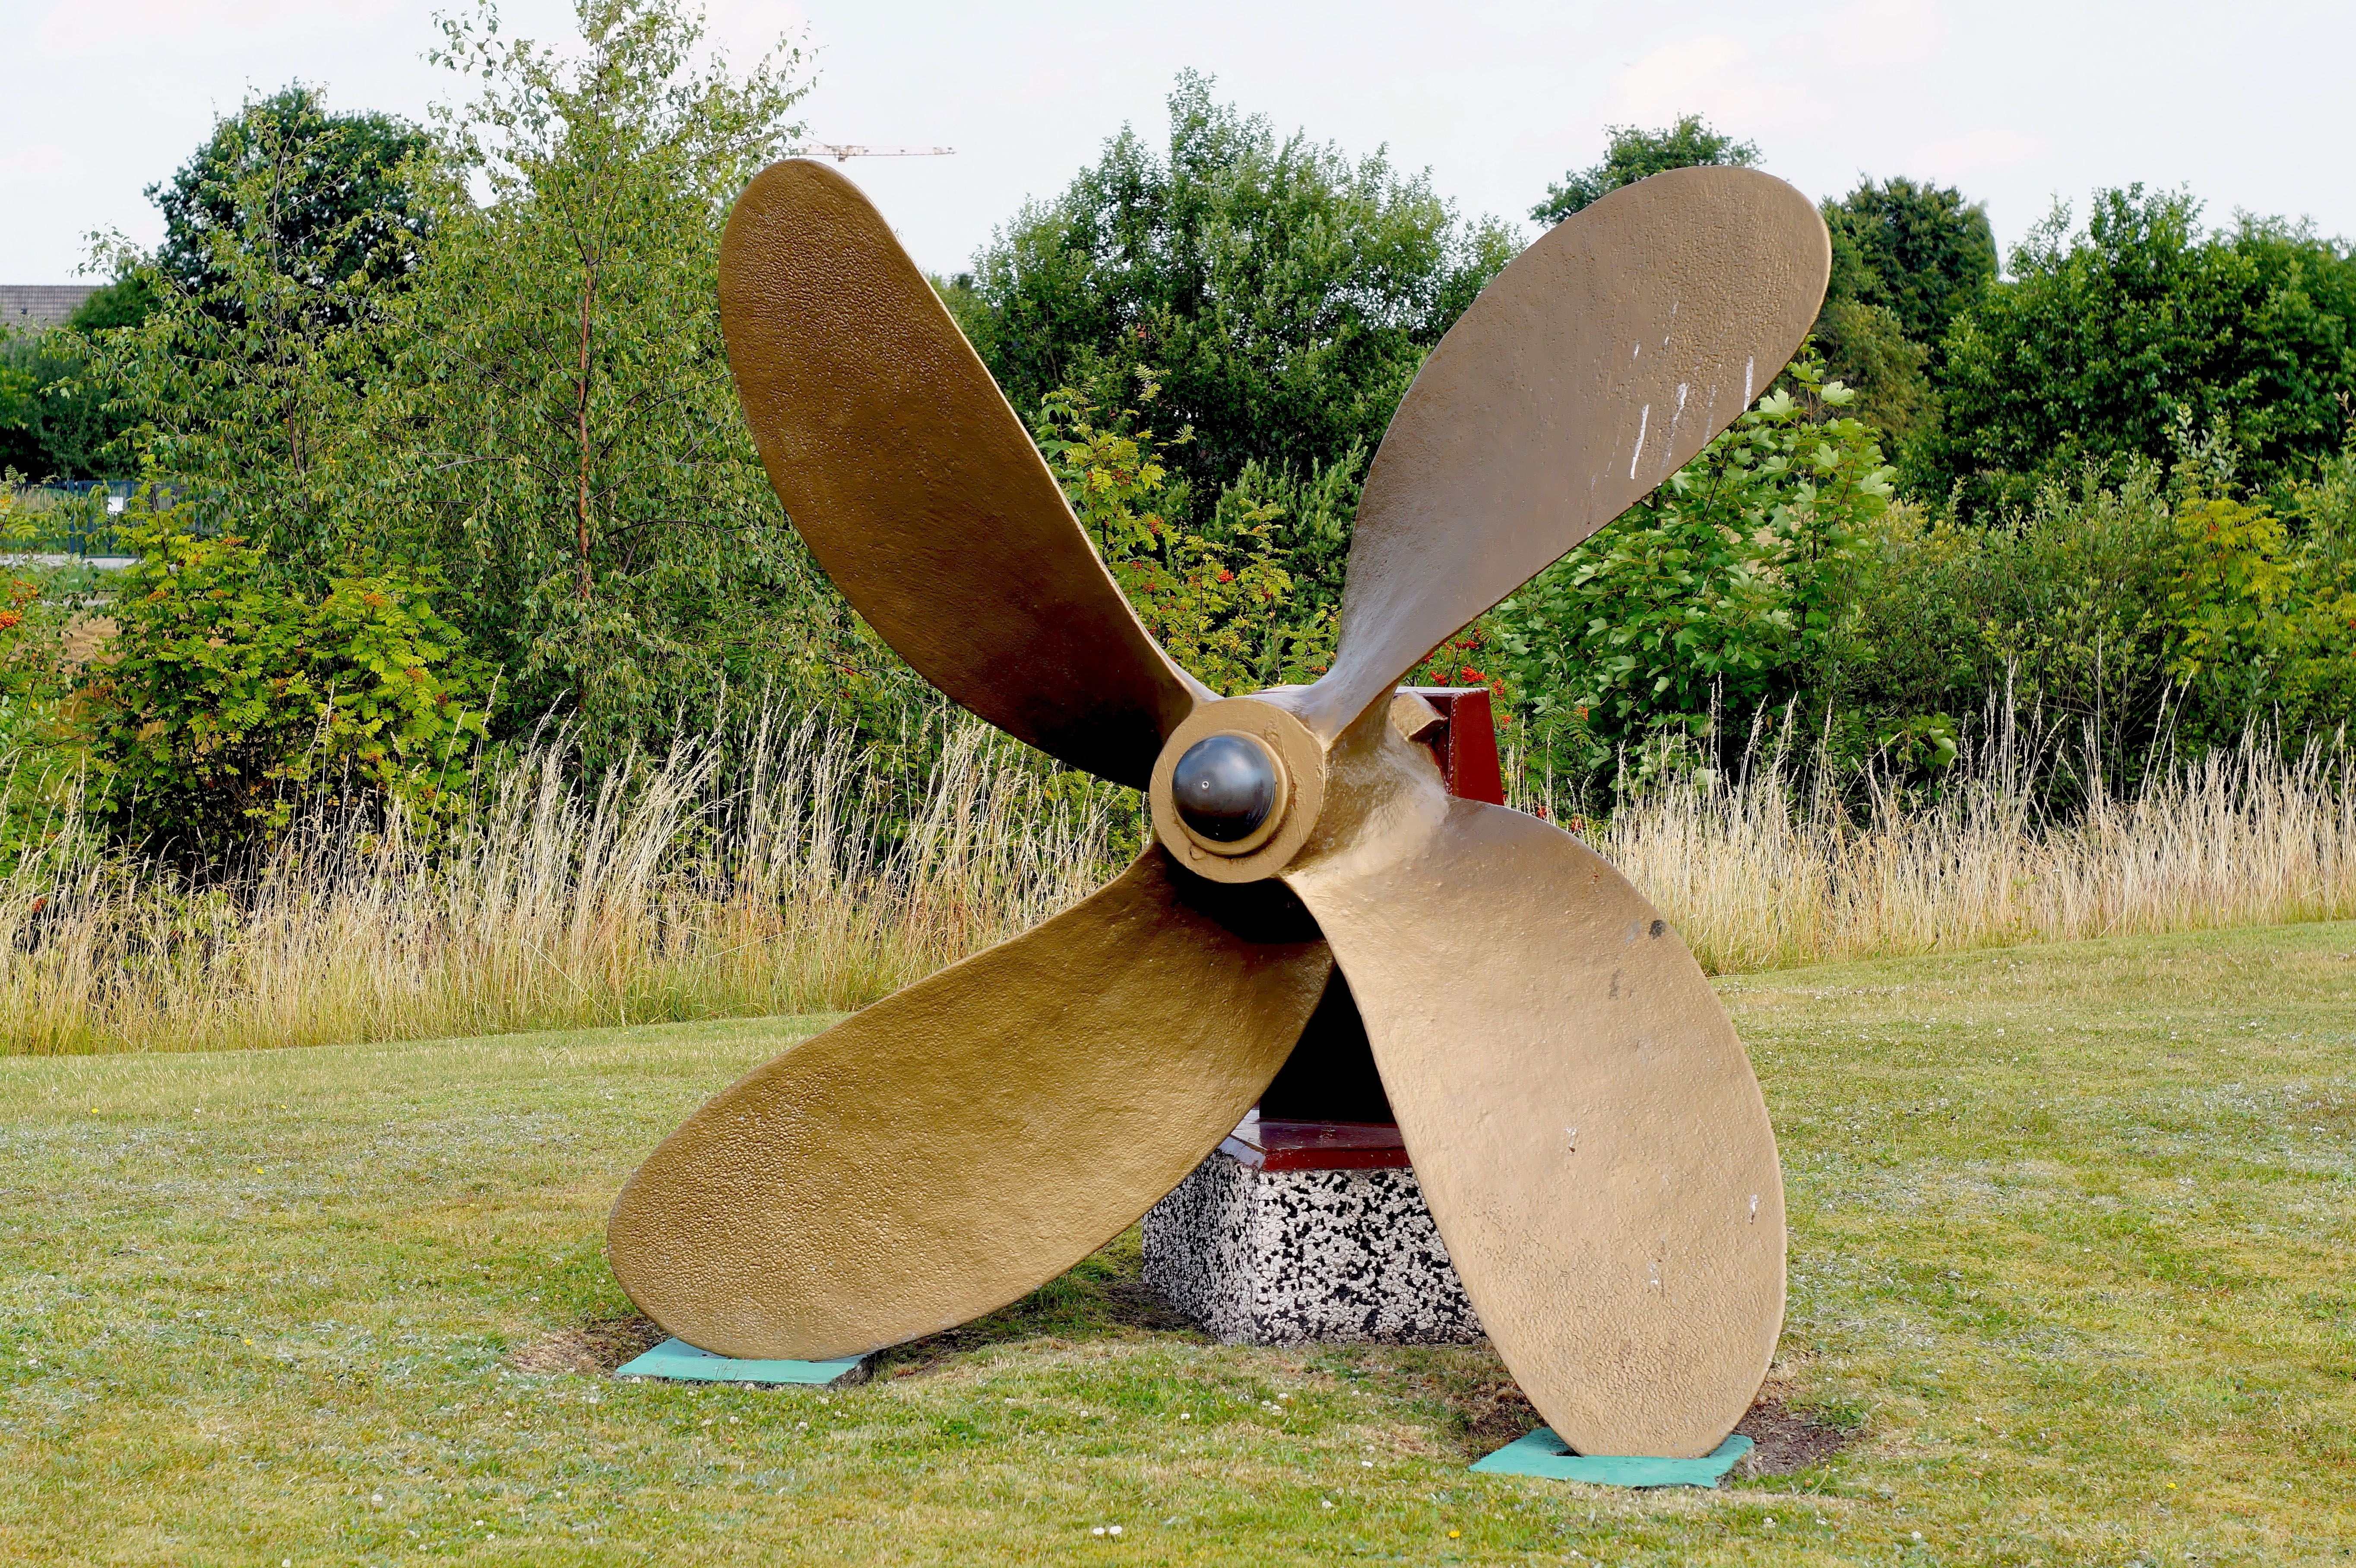
ship, drive, sculpture, brass, public, propeller, issued